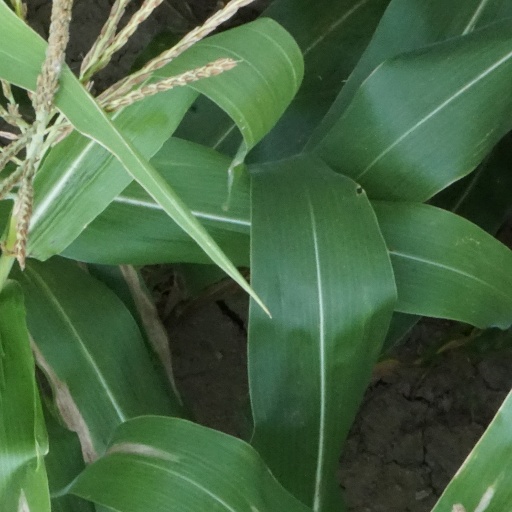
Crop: maize; corn